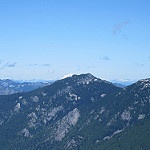
Scene: Outdoor